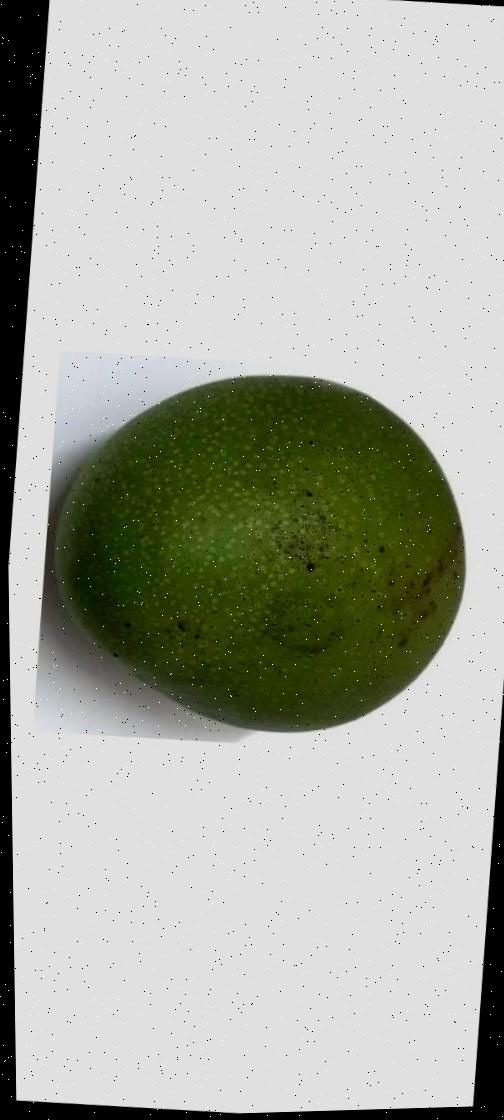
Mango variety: Ashshina Zhinuk